DNA polymerase II

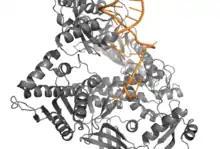
DNA Polymerase II Repair Active Site (PDB ID: 3K5M)

During DNA replication, base pairs are subject to damage in the sequence. A damaged sequence of DNA can cause replication to be stalled. In order to fix an error in the sequence, DNA Pol II catalyzes the repair of nucleotide base pairs. In vitro studies have shown that Pol II occasionally interacts with Pol III accessory proteins (β‐clamp and clamp loading complex) giving the Pol II access to the growing nascent strand. Concerning the function of DNA Pol II during DNA replication, this makes sense as any mistakes that Pol III produces will be in the growing strand and not the conservative strand. The N-terminal domain of DNA Pol II is responsible for the association and dissociation of the DNA strand to the catalytic subunit. There are most likely two sites in the N-terminal domain of DNA Pol II that recognize single-stranded DNA. One site(s) is responsible for recruiting single-stranded DNA to DNA Pol II and another site(s) is responsible for the dissociation of single-stranded DNA from DNA Pol II.